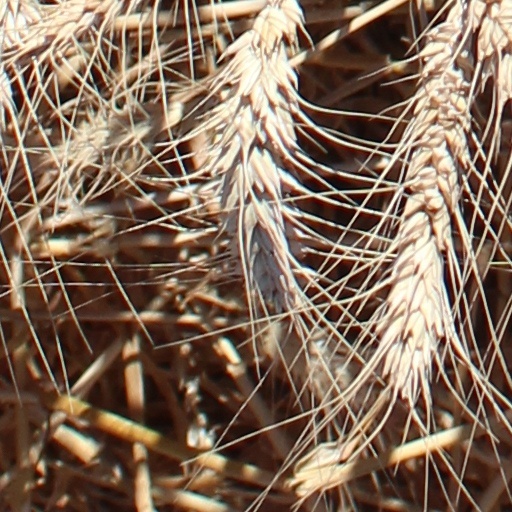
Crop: wheat